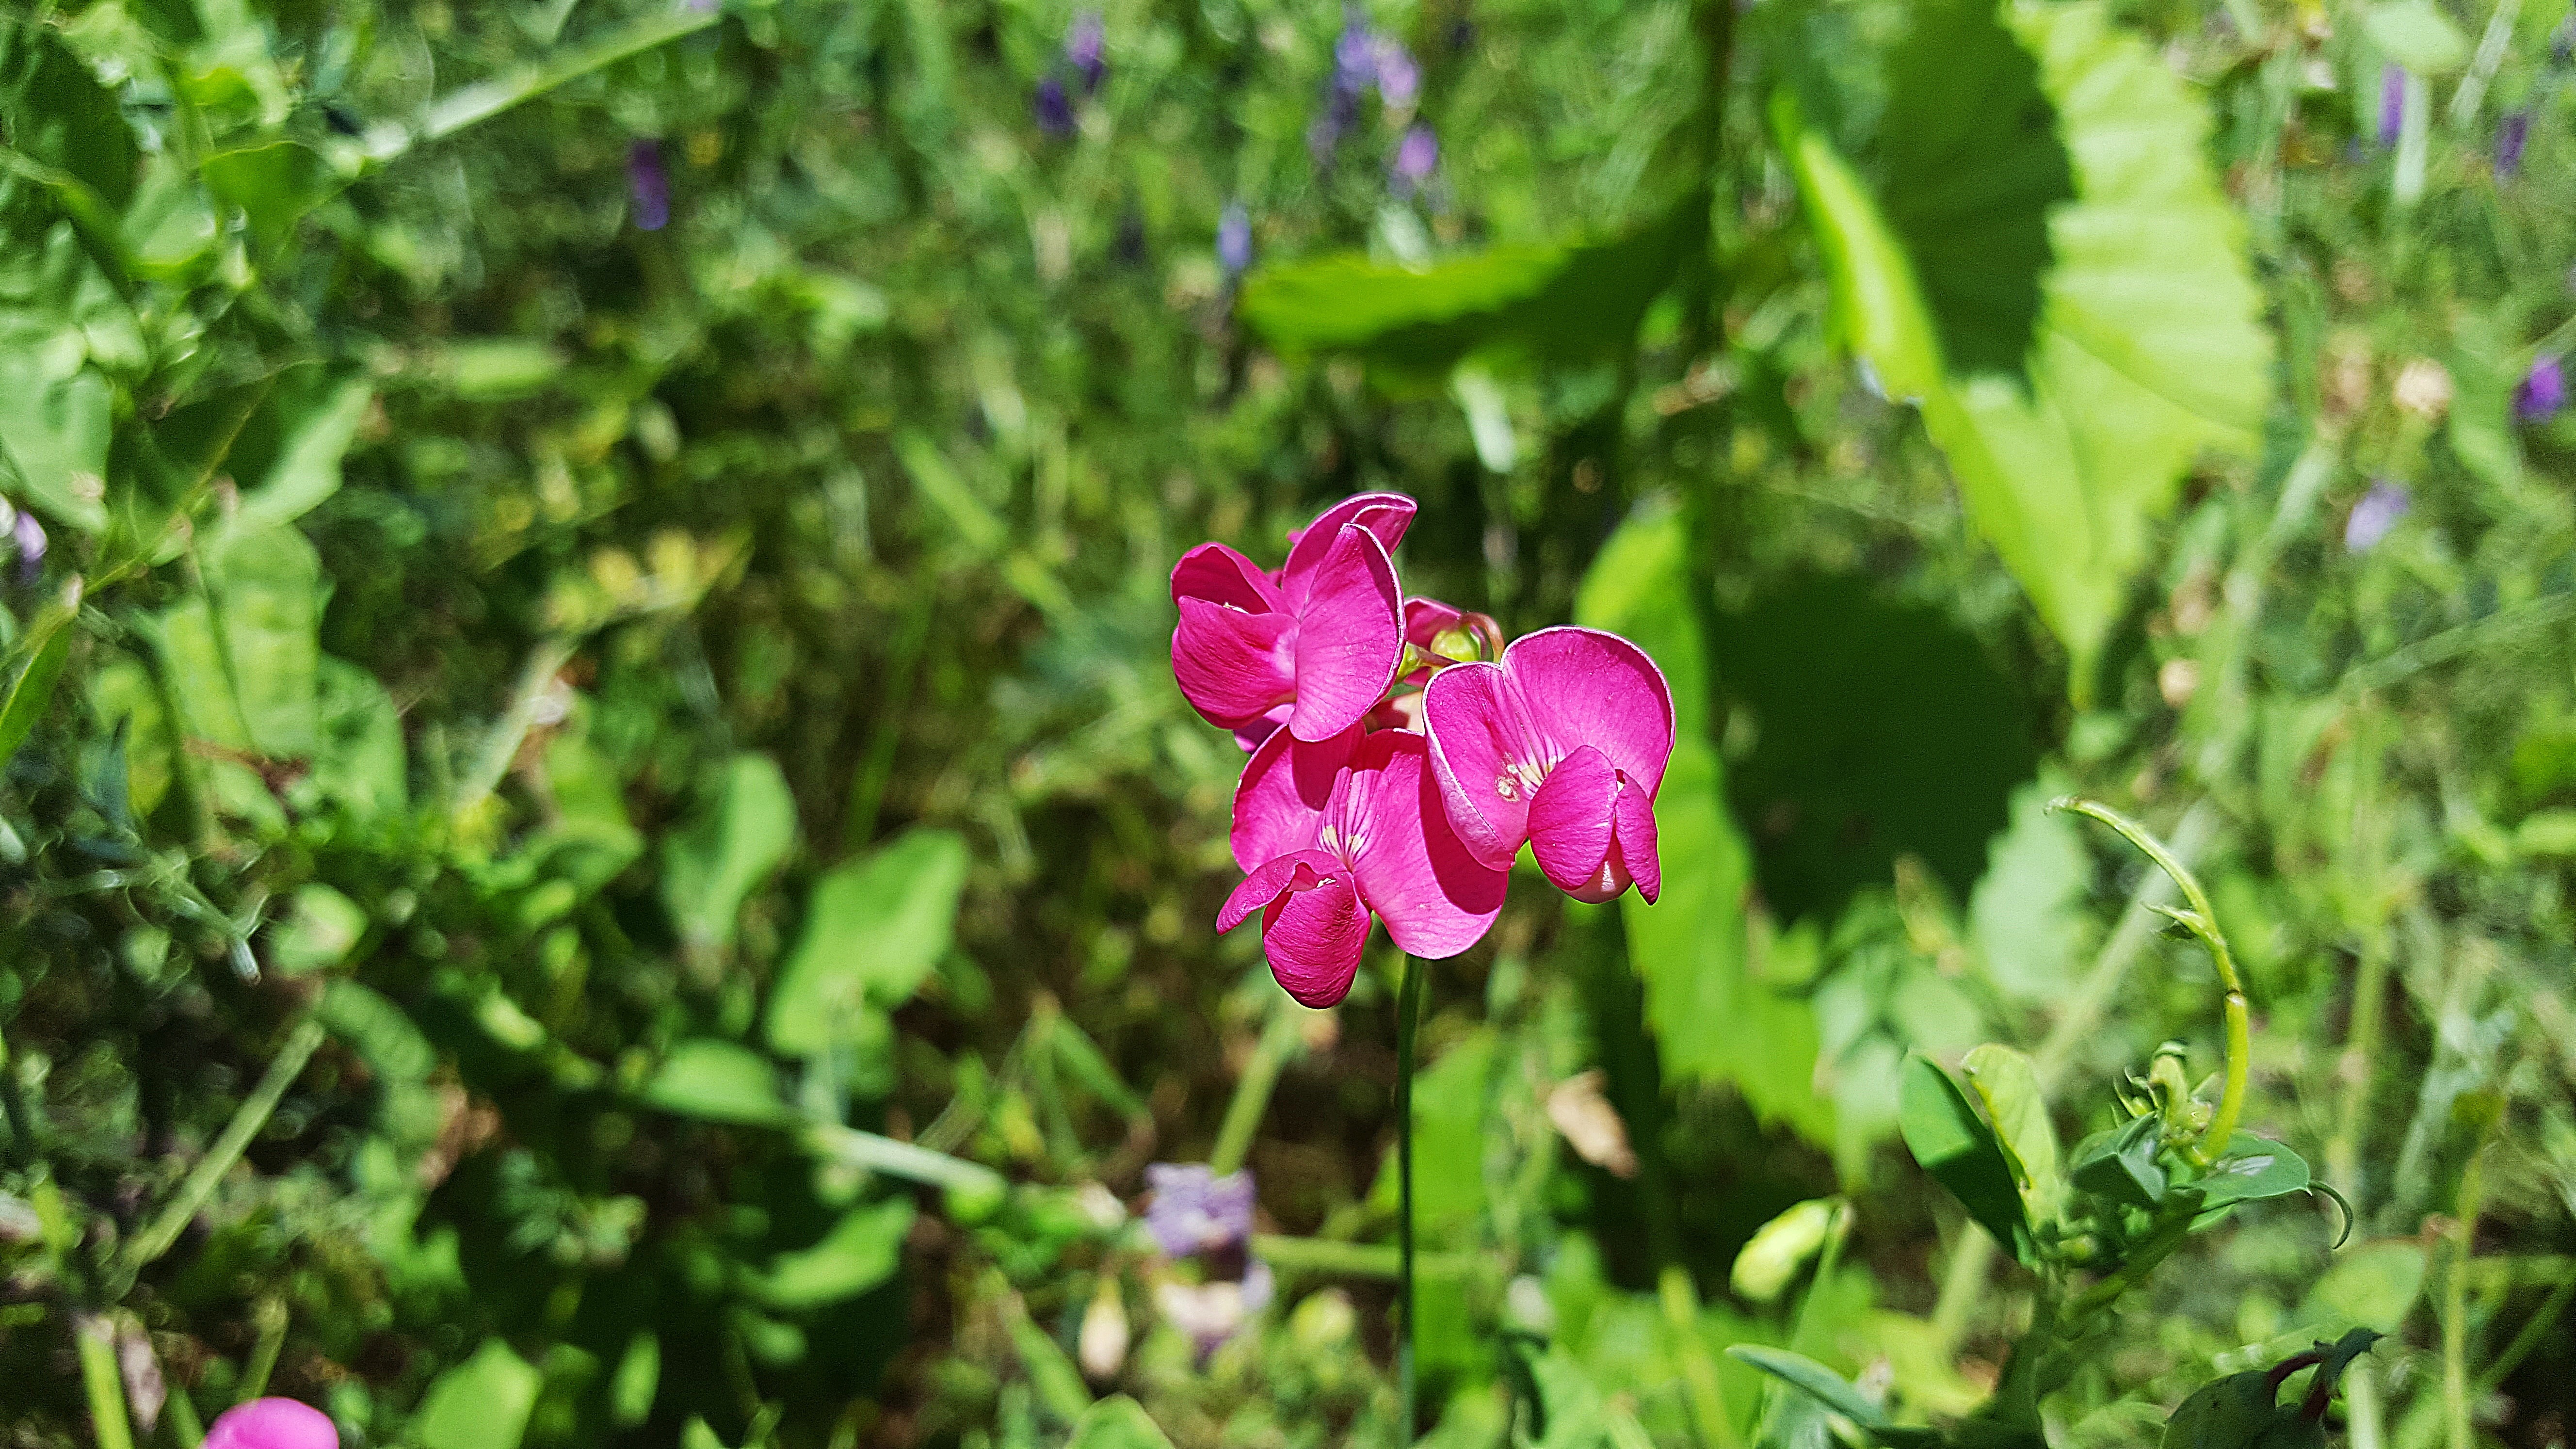
nature, grass, blossom, plant, meadow, leaf, flower, green, herb, botany, garden, flora, wildflower, pea, species, pink flower, macro photography, legume, flowering plant, fabaceae, lathyrus tuberosus, lathyrus, aardaker, tuberous pea, tuberous vetchling, earthnut pea, climbing perennial plant, hermaphroditic, tubers flat pea, land plant